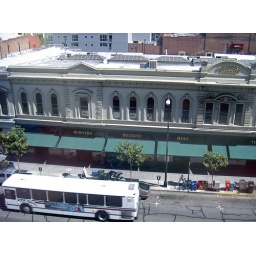
View of the Saratoga Capital building in San Jose from my old office